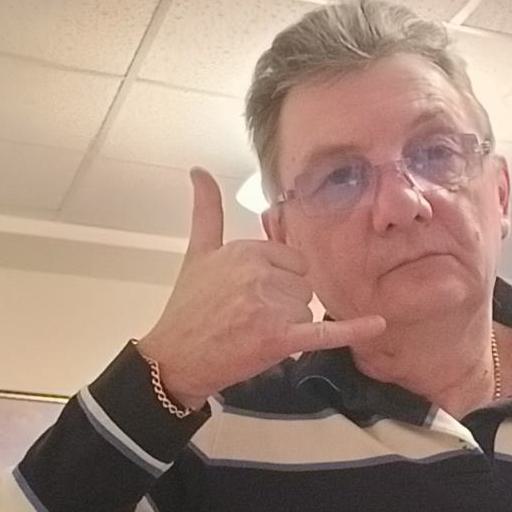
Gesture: call